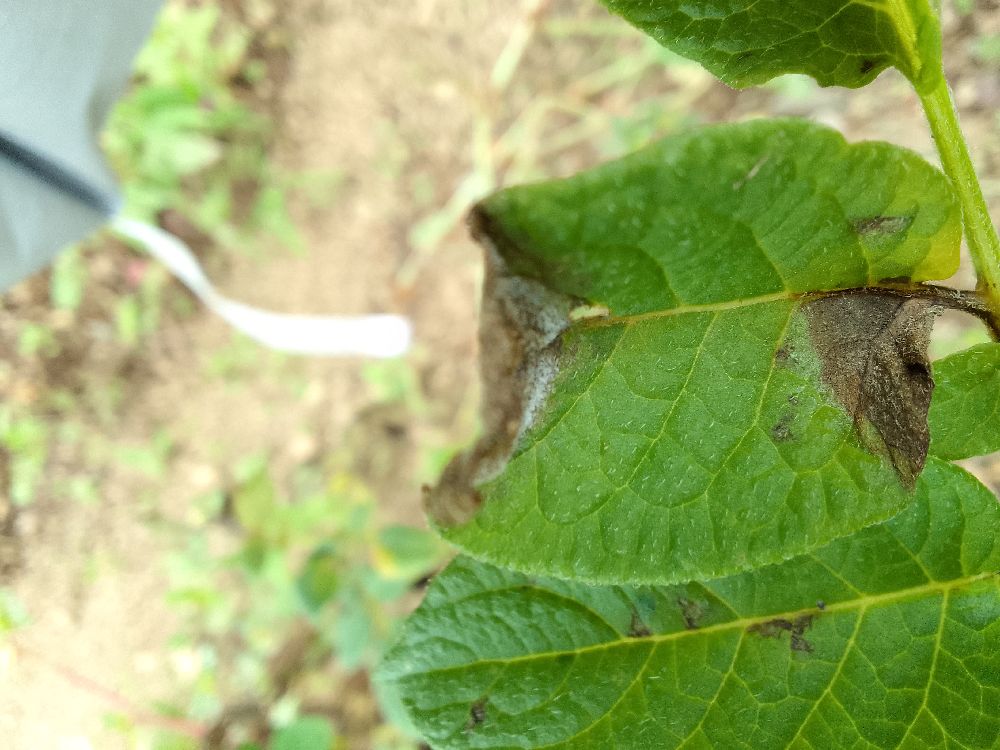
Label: Late blight